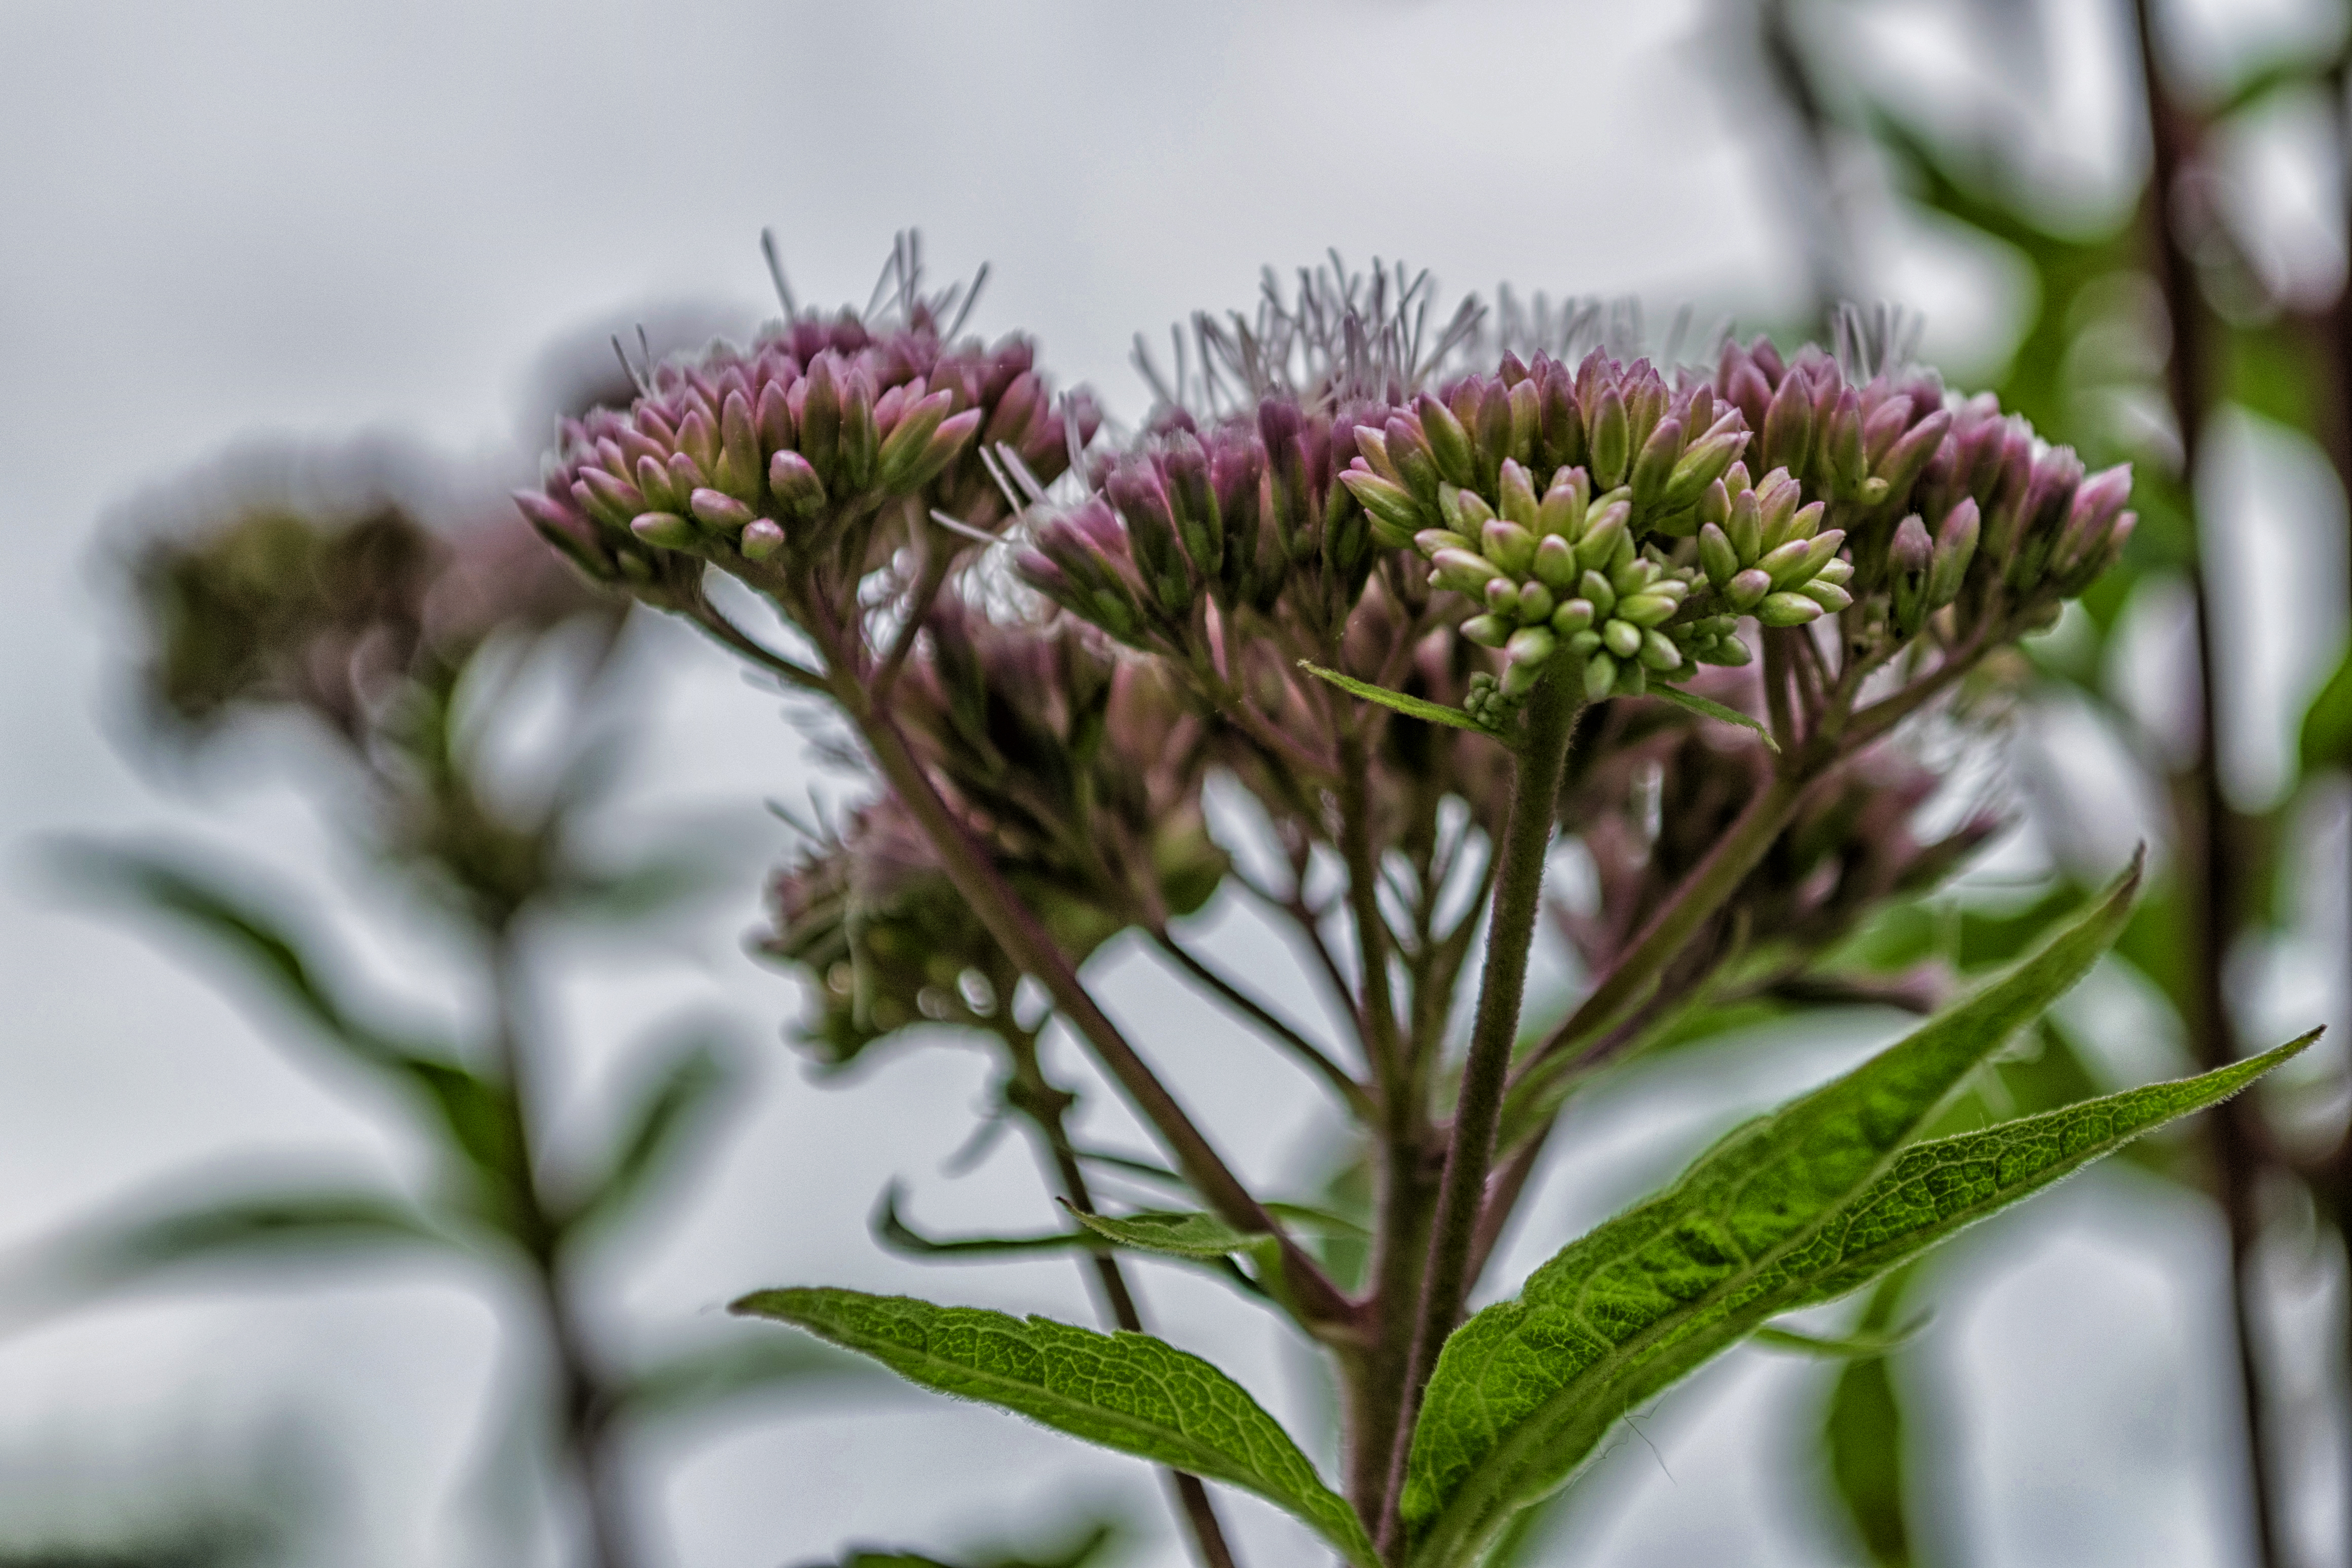
nature, outdoor, branch, blossom, plant, leaf, flower, herb, produce, botany, nikon, flora, wildflower, nederland, netherlands, shrub, outdoorphotography, paulvandevelde, pdvandevelde, padagudaloma, natuurfotografie, naturephotographer, biesbosch, nederlandinfotos, bloem, macro photography, flowering plant, watermunt, menthaaquatica, koninginnekruid, land plant